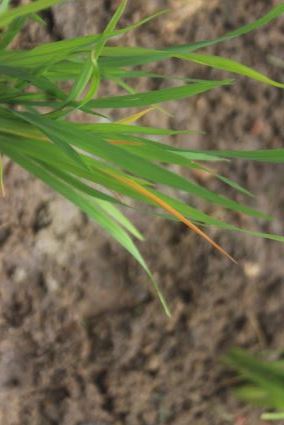
Disease: Tungro